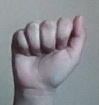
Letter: saad